American Wolves

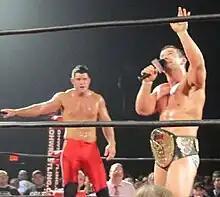
Davey Richards after winning the ROH World Championship from Eddie Edwards

Having become the new ROH Tag Team Champions, the American Wolves made their first title defence on April 18 in a match "Pro Wrestling Torch" rated as the best American independent circuit match of 2009. Defending against former and future ROH World Champions Bryan Danielson and Tyler Black, respectively, the match saw the Wolves working smoothly as a team to combat Danielson and Black's individual prowess ending with the first time-limit draw in an ROH tag team match. Later that month, El Generico underwent an MRI scan that revealed he would need to take time off with a knee injury. This led to Steen choosing Jay Briscoe and later Danielson as his partners in a failed attempt to win back the championships. Finally on June 13, Generico and Steen had their rematch for the championships in a Submission match at "Manhattan Mayhem III" with Generico tapping out to a half-Boston Crab. Later that month Steen and Generico beat the Wolves in a Last Chance Contendership match, giving them a final chance to win back the belts at ROH's premiere event of the year "Glory By Honor VIII: The Final Countdown". The night before, Edwards wrestled an Anything Goes match to Steen and broke his elbow but still defended the championship the following night. Because of the length and intensity of the rivalry, it was decided that their final match would be only the second Ladder War in Ring of Honor. During the match, Hagadorn once again handcuffed Kevin Steen to the ropes while the Wolves focused on Generico. After Generico freed Steen, tables were used along with ladders and the match ended with Edwards applying a half-Boston Crab to Generico through the ladder while Richards climbed over his partner to retrieve the belts.